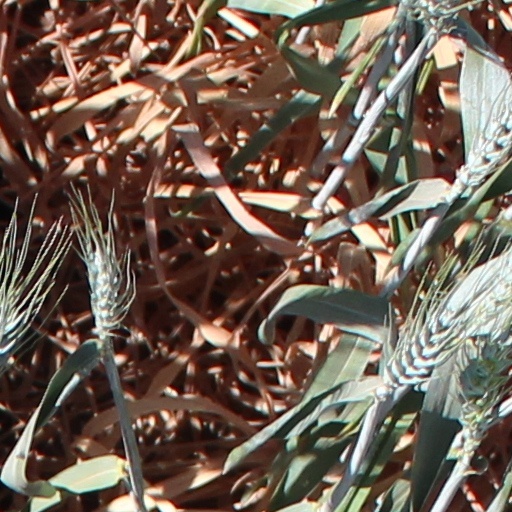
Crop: wheat